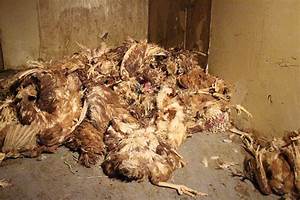
Label: gallina